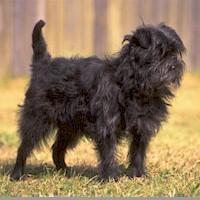
affenpinscher